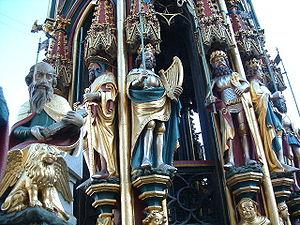
Statues représentant les Neuf Preux sur la Schöne Brunnen (""Belle Fontaine"") à Nuremberg (1385-1396). De gauche à droite
Les Neuf Preux est l'expression sous laquelle le lorrain Jacques de Longuyon, s'inspirant de La Légende dorée de Jacques de Voragine, a pour la première fois regroupé neuf héros guerriers, païens, juifs et chrétiens, qui incarnaient l'idéal de la chevalerie dans l'Europe du XIVᵉ siècle.